Ankole

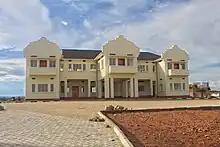
The now renovated Palace of the Omugabe

Because of the reorganisation of the country by Idi Amin, Ankole no longer exists as an administrative unit. It is divided into ten districts, namely: Bushenyi District, Buhweju District, Mitooma District, Rubirizi District, Sheema District, Ntungamo District, Mbarara District, Kiruhura District, Ibanda District, and Isingiro District.